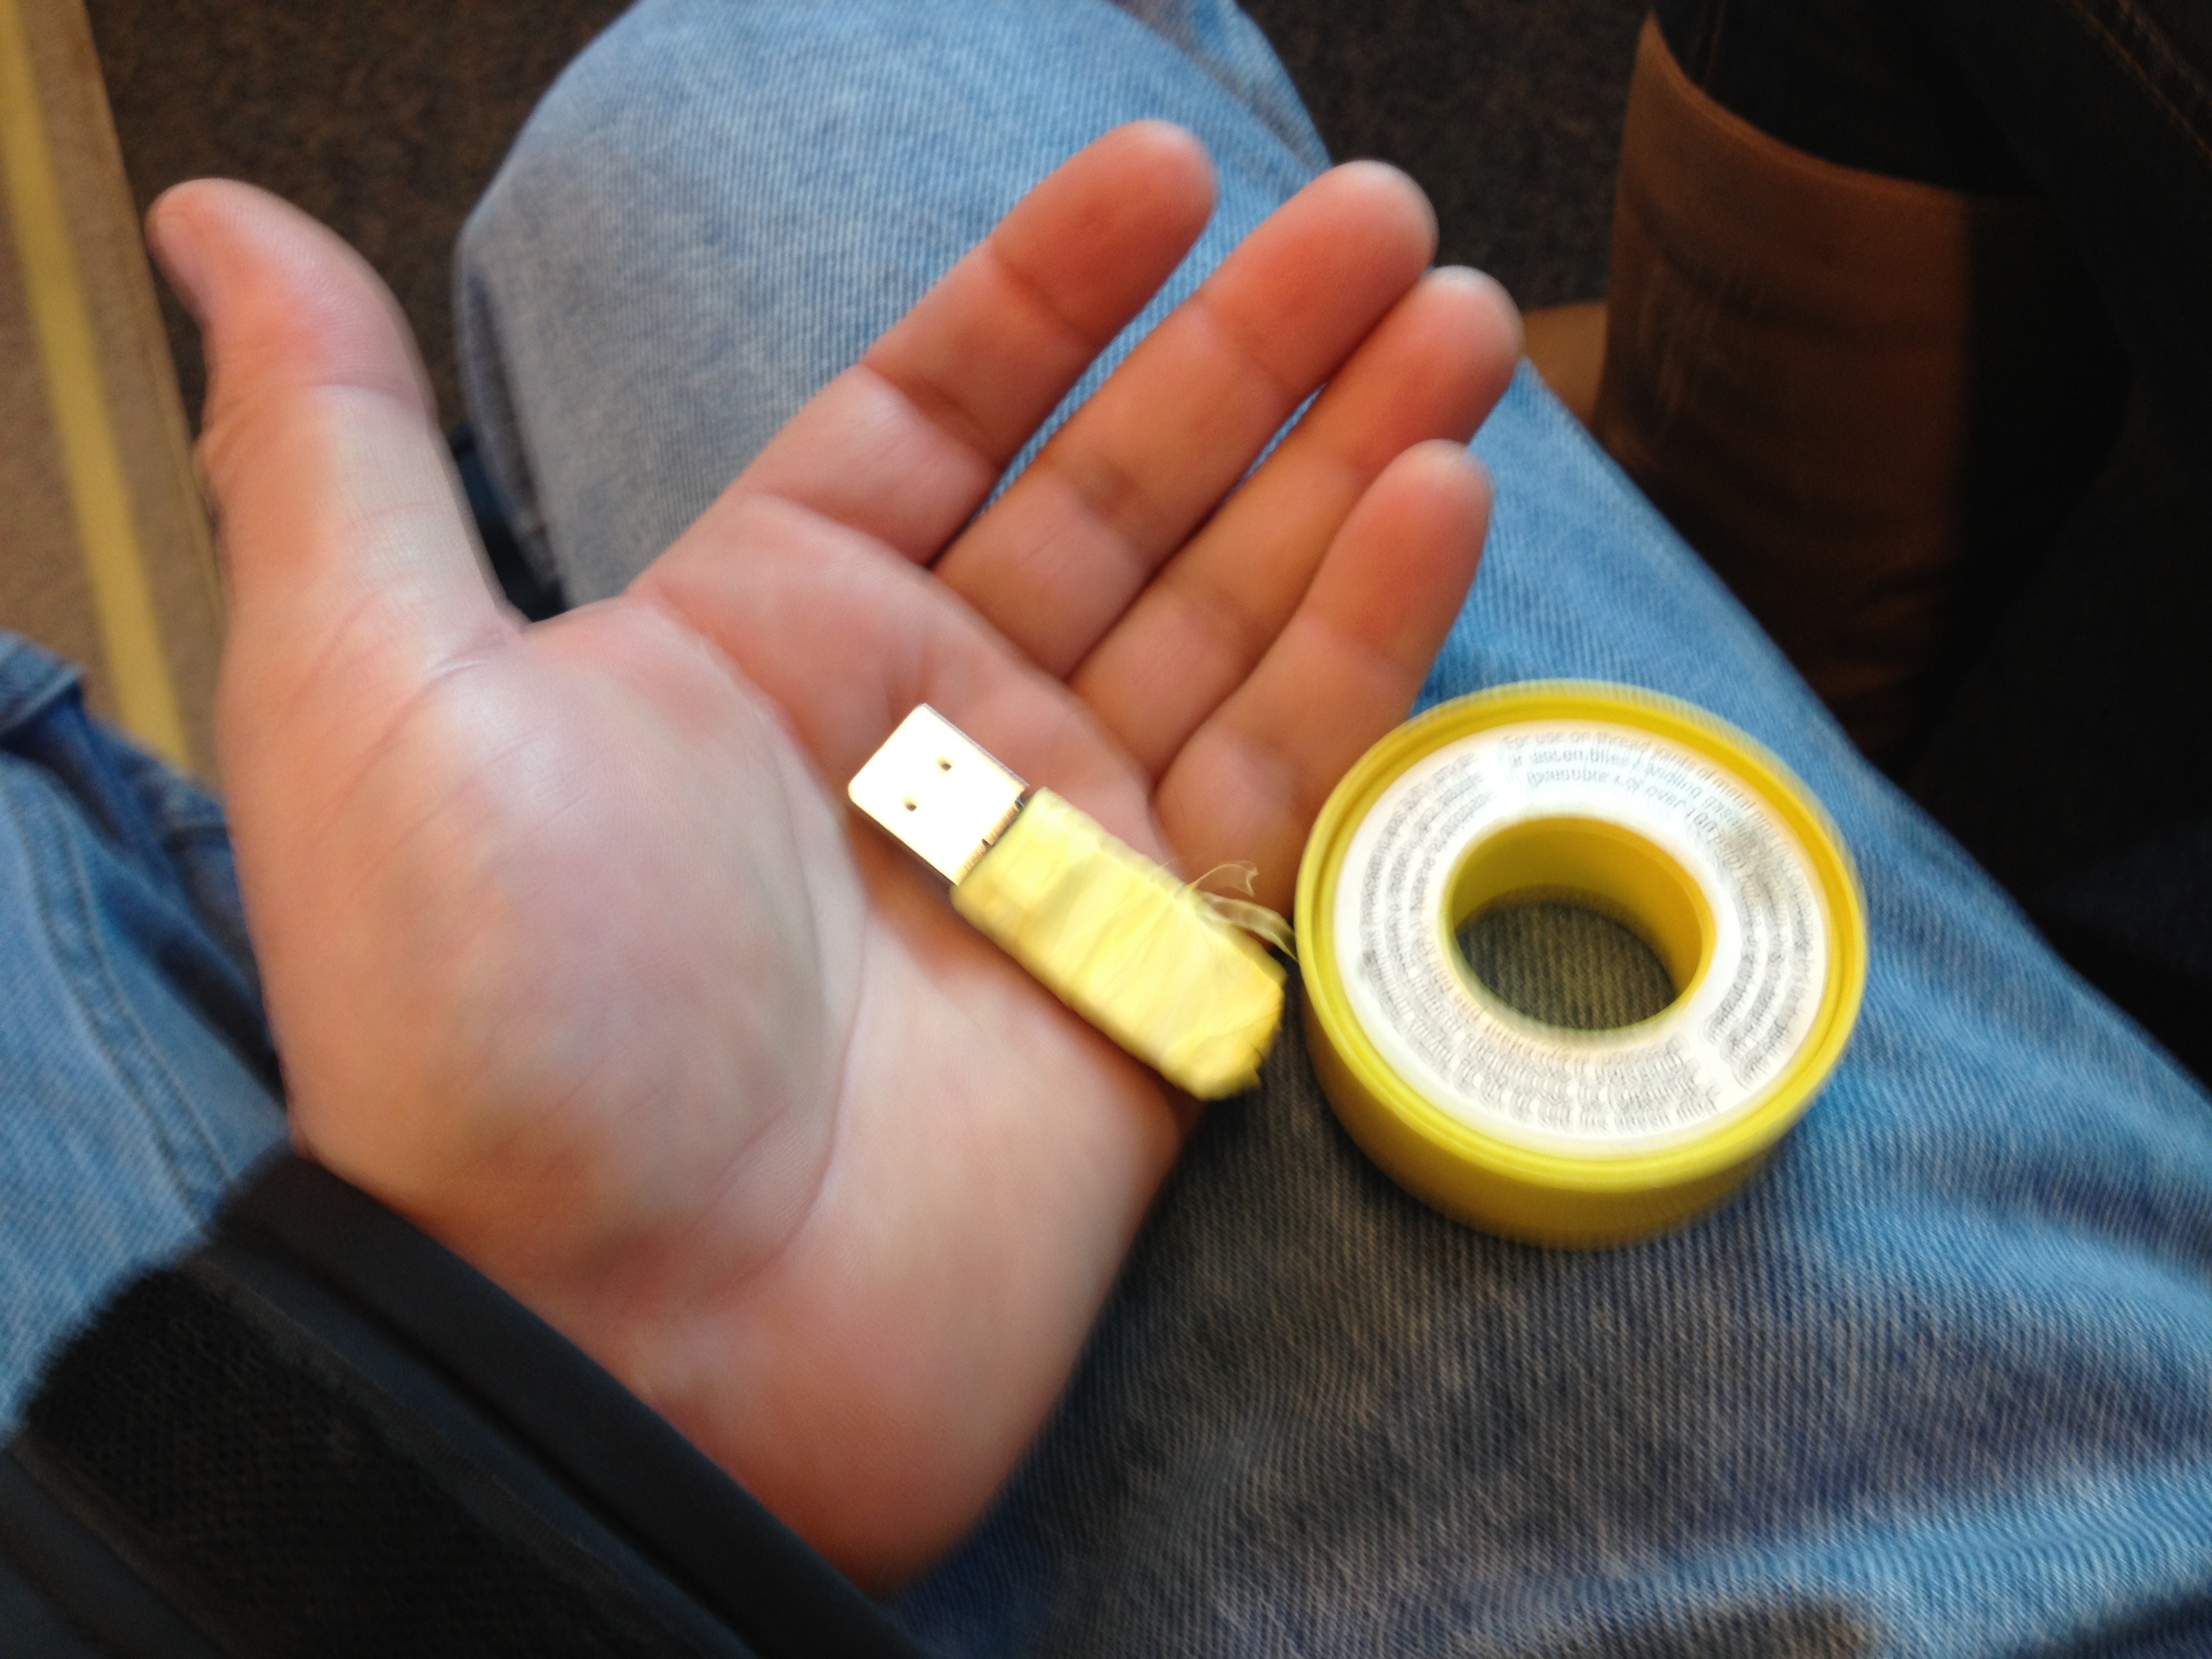
hand, finger, color, blue, yellow, deaddrop